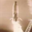
Label: rocket